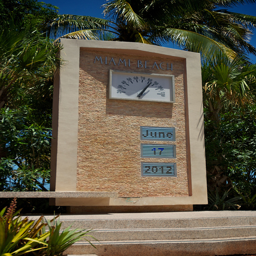
A stone sign displaying the temperature and the date.
A calendar and thermometer belonging to Miami Beach
A sign shows the temperature and the date.
A monument that has a clock in it.
A concrete monument clock giving both date and time.